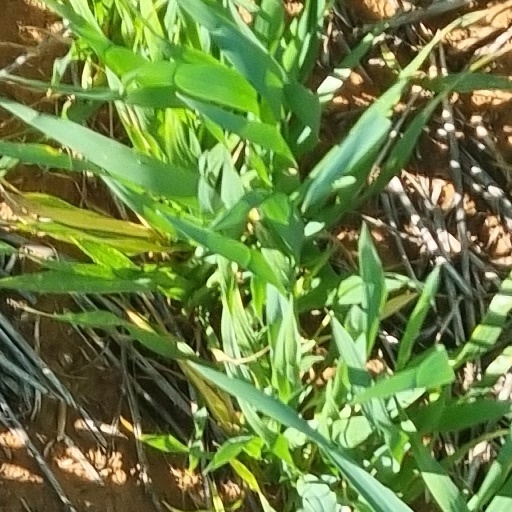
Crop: wheat